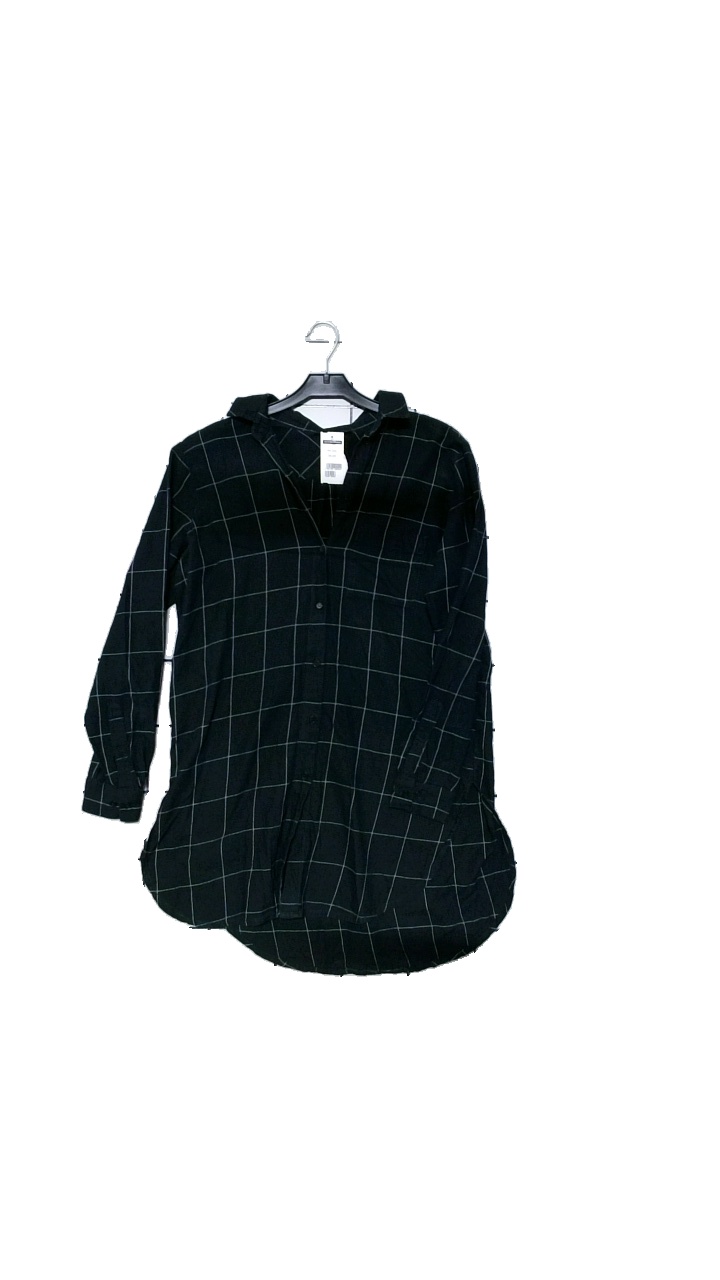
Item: Blouse (Ladies)
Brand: Åhlens
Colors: Blue, White
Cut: Loose, Long
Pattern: Geometric print
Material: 100% cotton
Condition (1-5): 5
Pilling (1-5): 3
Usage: Reuse
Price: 50-100